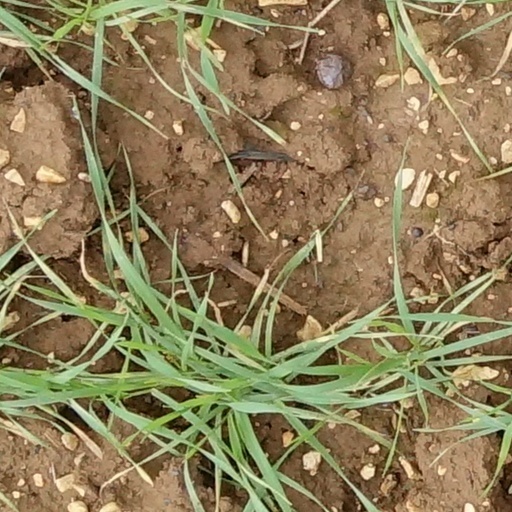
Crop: wheat